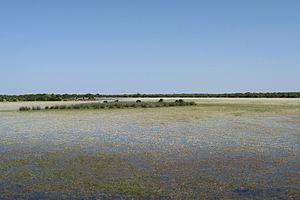
Cet article recense les zones humides de l'Italie concernées par la convention de Ramsar.